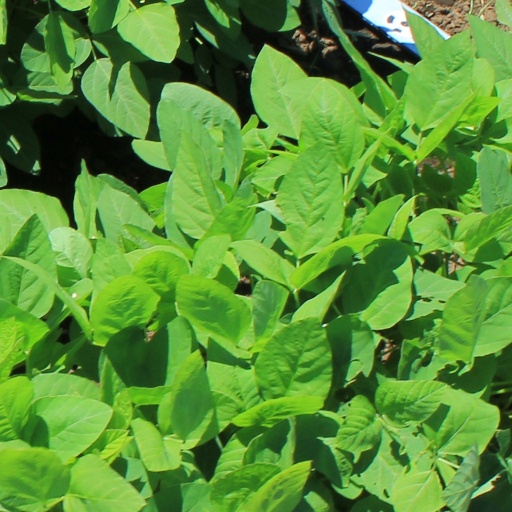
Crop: soybean